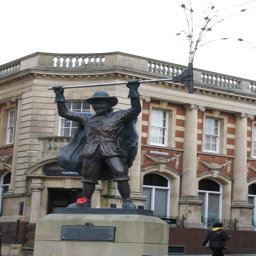
the statue , erected in town centre